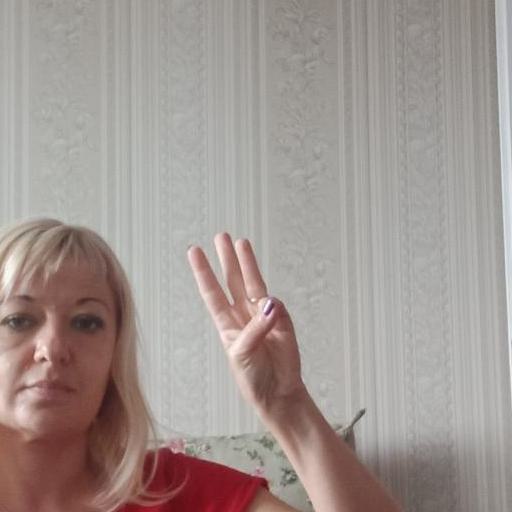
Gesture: three